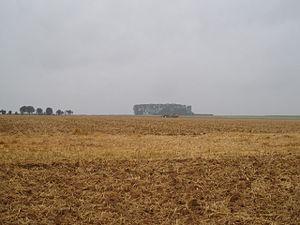
Contalmaison est une commune française située dans le département de la Somme, en région Hauts-de-France.